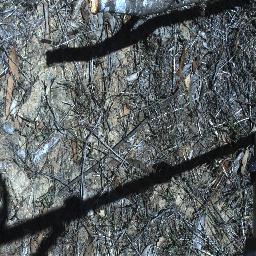
Label: negative